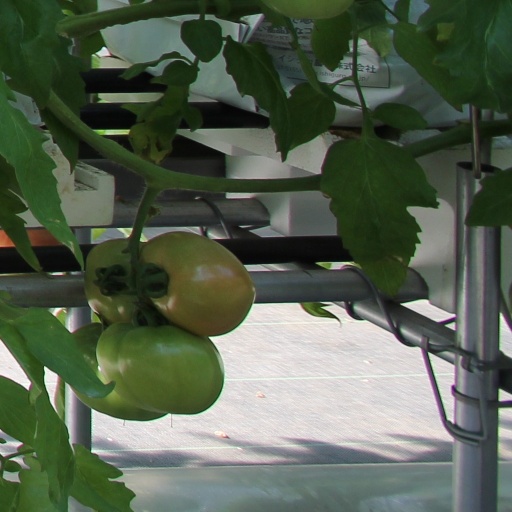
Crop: tomato